Maglev

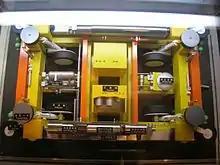
MLX01 Maglev train superconducting magnet bogie

In the public imagination, "maglev" often evokes the concept of an elevated monorail track with a linear motor. Maglev systems may be monorail or dual rail—the SCMaglev MLX01 for instance uses a trench-like track—and not all monorail trains are maglevs. Some railway transport systems incorporate linear motors but use electromagnetism only for propulsion, without levitating the vehicle. Such trains have wheels and are not maglevs. Maglev tracks, monorail or not, can also be constructed at grade or underground in tunnels. Conversely, non-maglev tracks, monorail or not, can be elevated or underground too. Some maglev trains do incorporate wheels and function like linear motor-propelled wheeled vehicles at slower speeds but levitate at higher speeds. This is typically the case with electrodynamic suspension maglev trains. Aerodynamic factors may also play a role in the levitation of such trains.